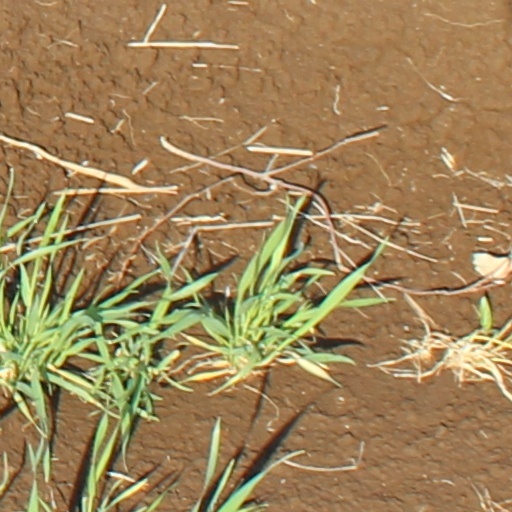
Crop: wheat